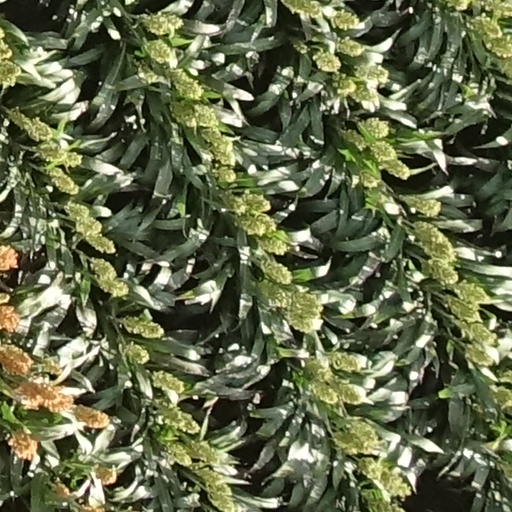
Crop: sorghum